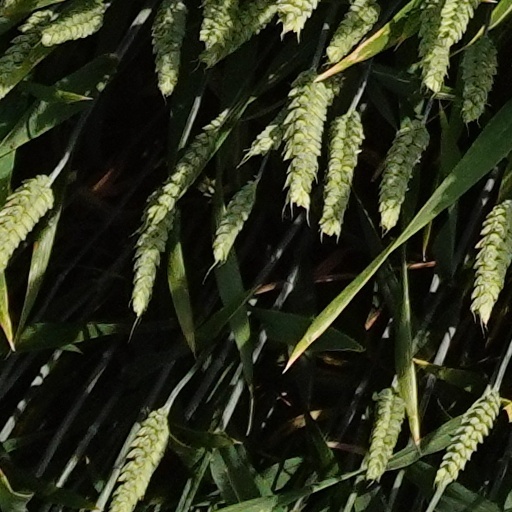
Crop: wheat